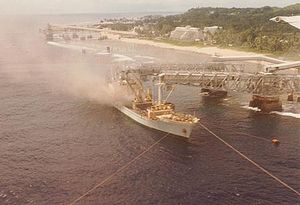
Nauru / Økonomi / Industri og minedrift
Fosfatlosning set fra luften.
Nauru, officielt Republikken Nauru, tidligere kendt som Pleasant Island, er en østat i Mikronesien i det sydlige Stillehav. Øen Banaba i Kiribati er Naurus nærmeste nabo og ligger 300 km mod øst. Med et areal på 21 km² er Nauru verdens mindste republik, mens befolkningstallet på 9.378 gør det til verdens næstmindste selvstændige stat efter Vatikanstaten.